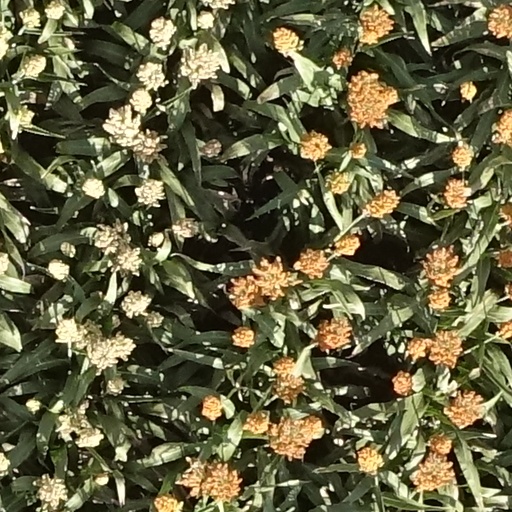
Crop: sorghum